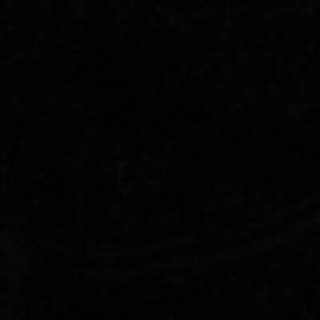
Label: cotton_aphids